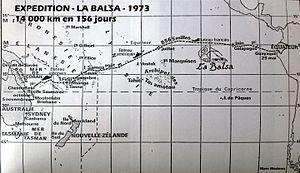
Carte Navigation expédition la balsa - Marc Modena
Marc Modena est né le 20 janvier 1927 à Fréjus, mort le 15 novembre 2011 à Dénia est un navigateur et explorateur français. Il est fils du premier guide de l'Amphithéâtre de Fréjus.